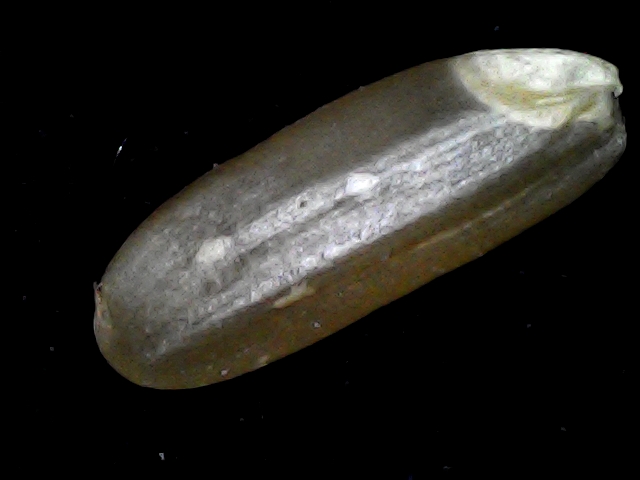
Rice variety: BR23